Daniel Whitney (entrepreneur)

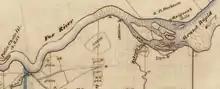
1825 plat map of Stockbridge settlement at Grand Kaukauna. Whitney's store was on the far west side at the mouth of Mud Creek.

In the lower Fox Valley, Whitney had several establishments developed, including a large frame building store in the vicinity of Fort Howard. This store supplied the needs of settlers, traders, farmers and the growing government administrative staff of officials who were responsible for the region, then part of Michigan Territory. About 20 miles upstream at Grand Kaukauna he maintained a store on the south shore of the Fox (which runs east and west at that point), which served the needs of the Stockbridge Indians who had a settlement there. The store was often managed by an associate, such as his nephew David Whitney. The Stockbridge eventually sold and abandoned that site, but in the course of their stay Whitney developed more general business relationships with them, often employing Stockbridge in his other businesses around the state.